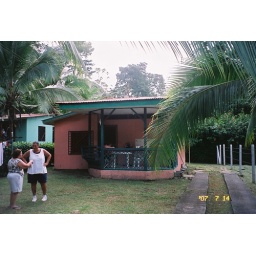
Small Tico house for $55K. 200 meters from beach in Cocles.